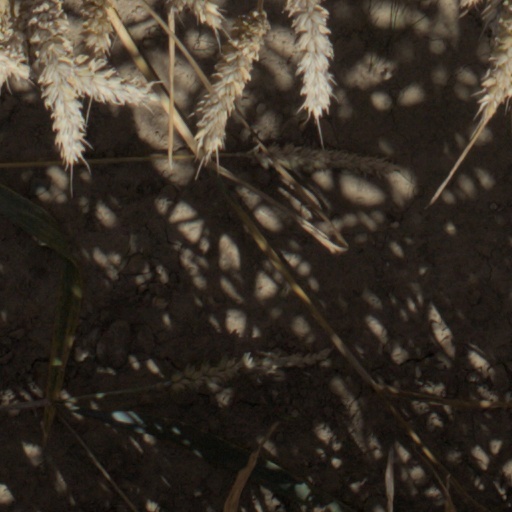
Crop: wheat